Battle of Sidi Barrani

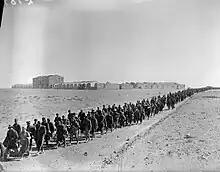

On 13 September 1940, the invasion began as a limited tactical operation towards Matruh, rather than the strategic objectives sketched in Rome, due to the chronic lack of transport, fuel and wireless equipment, even with transfers from the 5th Army. Musiad was subjected to a "spectacular" artillery bombardment at dawn and occupied. Sollum and the airfield were taken by the 1st Libyan Division and by evening the 2nd Libyan Division, 63rd Infantry Division "Cirene" and the Maletti Group from Musaid and the 62nd Infantry Division "Marmarica" from Sidi Omar, pushed past British harassing parties and converged on Halfaya Pass. The British withdrew past Buq Buq on 14 September and continued to harass the Italian advance, while falling back to Alam Hamid the next day and Alam el Dab on 16 September. An Italian force of fifty tanks attempted a flanking move, which led the British rearguard to retire east of Sidi Barrani. The port was occupied by the 1st CC.NN. Division "23 Marzo" and Graziani halted the advance. The British resumed observation and the 7th Armoured Division prepared to challenge an attack on Matruh.